Josef Hora

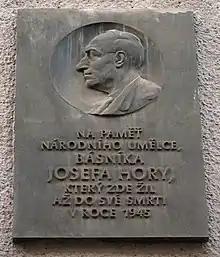
Memorial plaque of Josef Hora on his house in Prague where he lived until his death

A day after his death, Josef Hora was nominated as "National Artist" (a title that had been granted only to living artists since 1932) and became the first to be awarded posthumously.